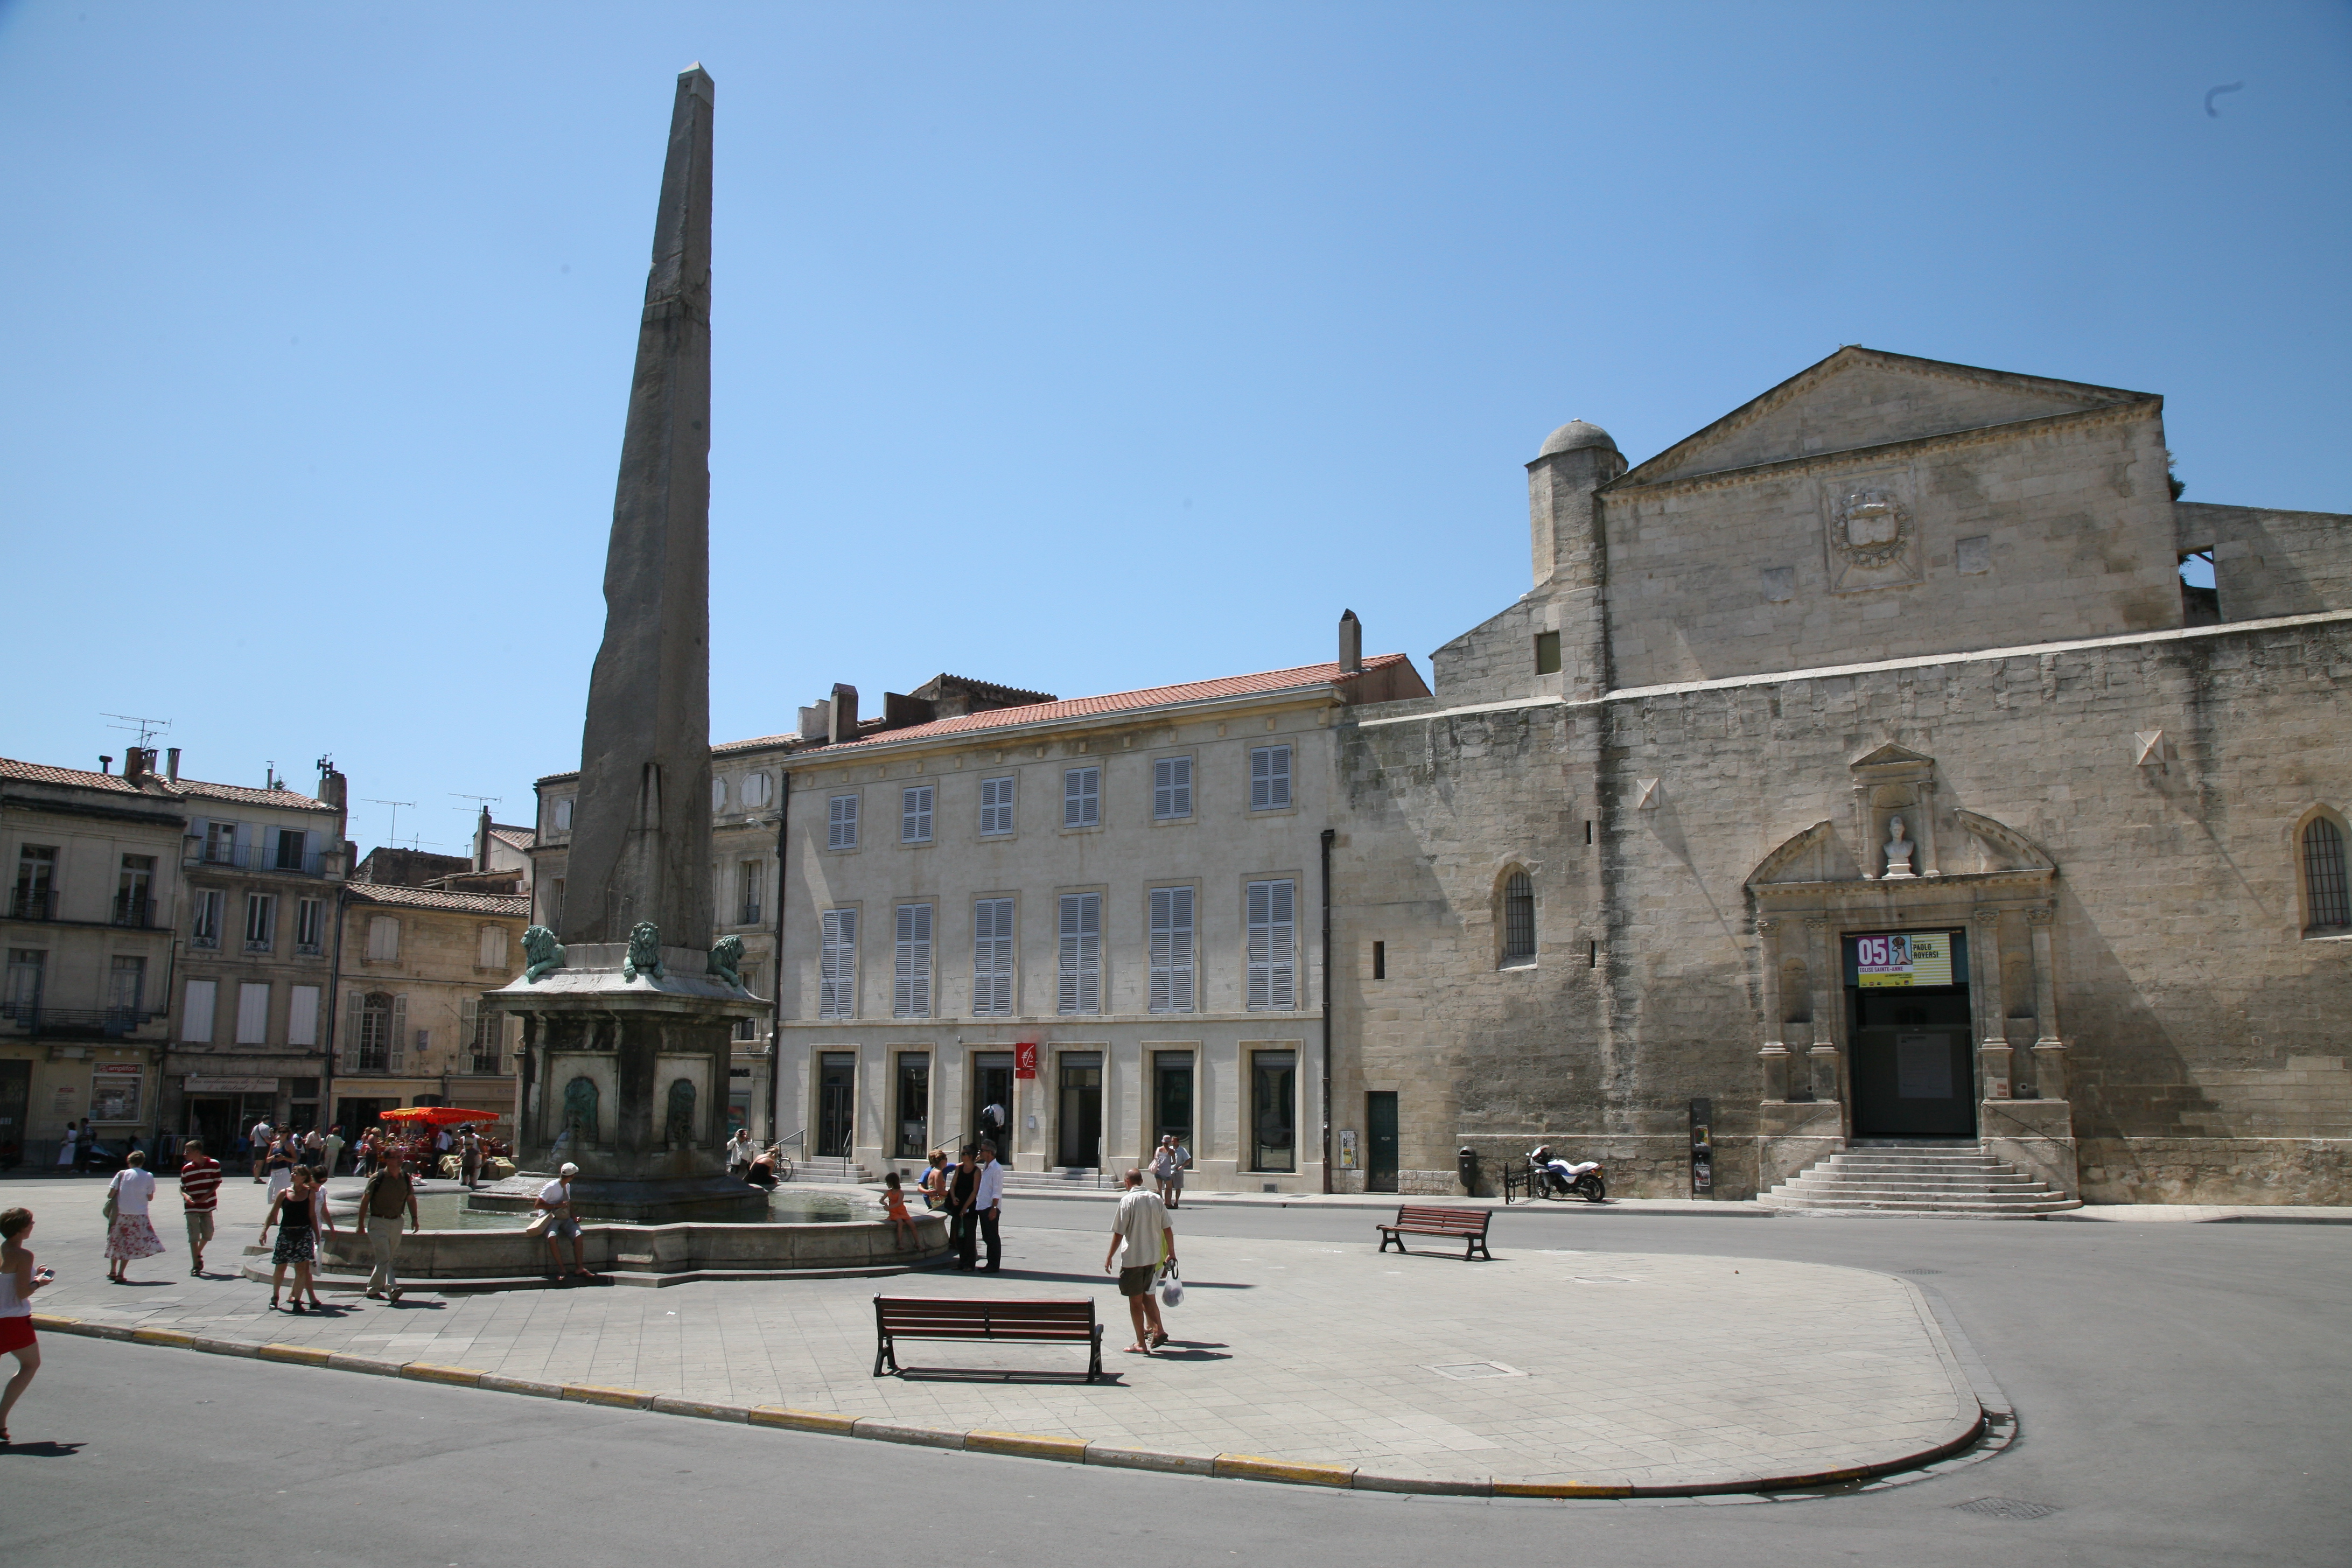
architecture, town, building, monument, downtown, france, plaza, church, place of worship, obelisk, provence, obelisco, town square, arles, bouchesdurhone, ob lisque, placedelar publique